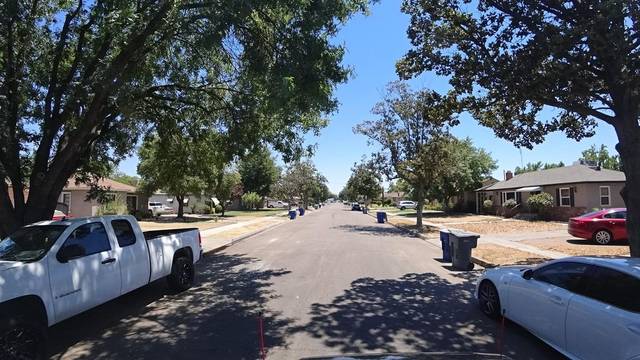
Region: Colombia
Coordinates: 36.775, -119.784